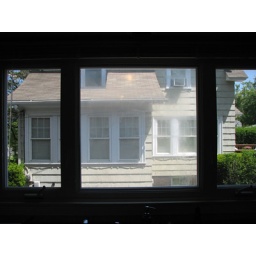
window above sink